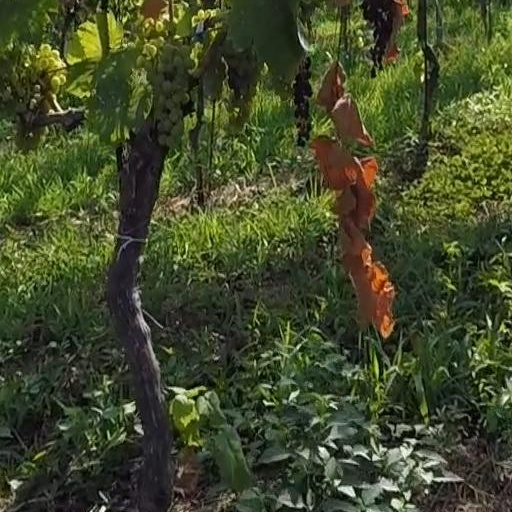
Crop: grape